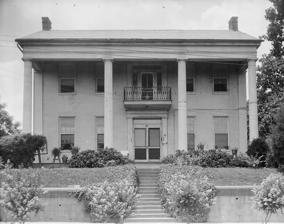
Building: Anchuca
Country: United States of America
Year built: 1830
Historic house in Mississippi, United States United States historic place Anchuca U.S. National Register of Historic Places HABS photo taken in 1936. Location 1010 First East Street Vicksburg , Mississippi Coordinates 32°21′15.62″N 90°52′38.93″W / 32.3543389°N 90.8774806°W / 32.3543389; -90.8774806 Built 1830 Architectural style Federal , Greek Revival NRHP reference No. 82003113 Added to NRHP 22 March 1982 Anchuca , also known as the Victor Wilson House , is a historic Greek Revival house located in Vicksburg , Mississippi , United States .  The name is purported to mean "happy home" in the Choctaw language . History The house was built in 1830 in the Federal style by J. W. Mauldin, a local politician.  In 1840 a local merchant, Victor Wilson, bought the house.  He and his wife, Jane, had a two-story portico added to the front of the house in 1847 to reflect the Greek Revival style. Despite its proximity to the Confederate lines and to the Yazoo and Mississippi Rivers , the house survived the Siege of Vicksburg in 1863. The house was used as a hospital after the battle. Joseph Emory Davis , Jefferson Davis ' older brother and mentor, and a granddaughter lived in the house from 1868 until his death on 18 September 1870. He had regained possession of his plantations at Davis Bend after the war, but the peninsula was cut off from the mainland in 1867 when the Mississippi changed its course, and agriculture became unprofitable because of transportation costs. Jefferson Davis made one of his last public addresses to the people of Vicksburg in 1869 from the front balcony of the house. When the house was surveyed by the Historic American Buildings Survey in 1936, it was owned by Mrs. William Joseph Vollor. As of 2008 it serves as a bed and breakfast inn , with suites in the main house, servant's quarters, and carriage house. See also List of Registered Historic Places in Mississippi References Wikimedia Commons has media related to Anchuca .